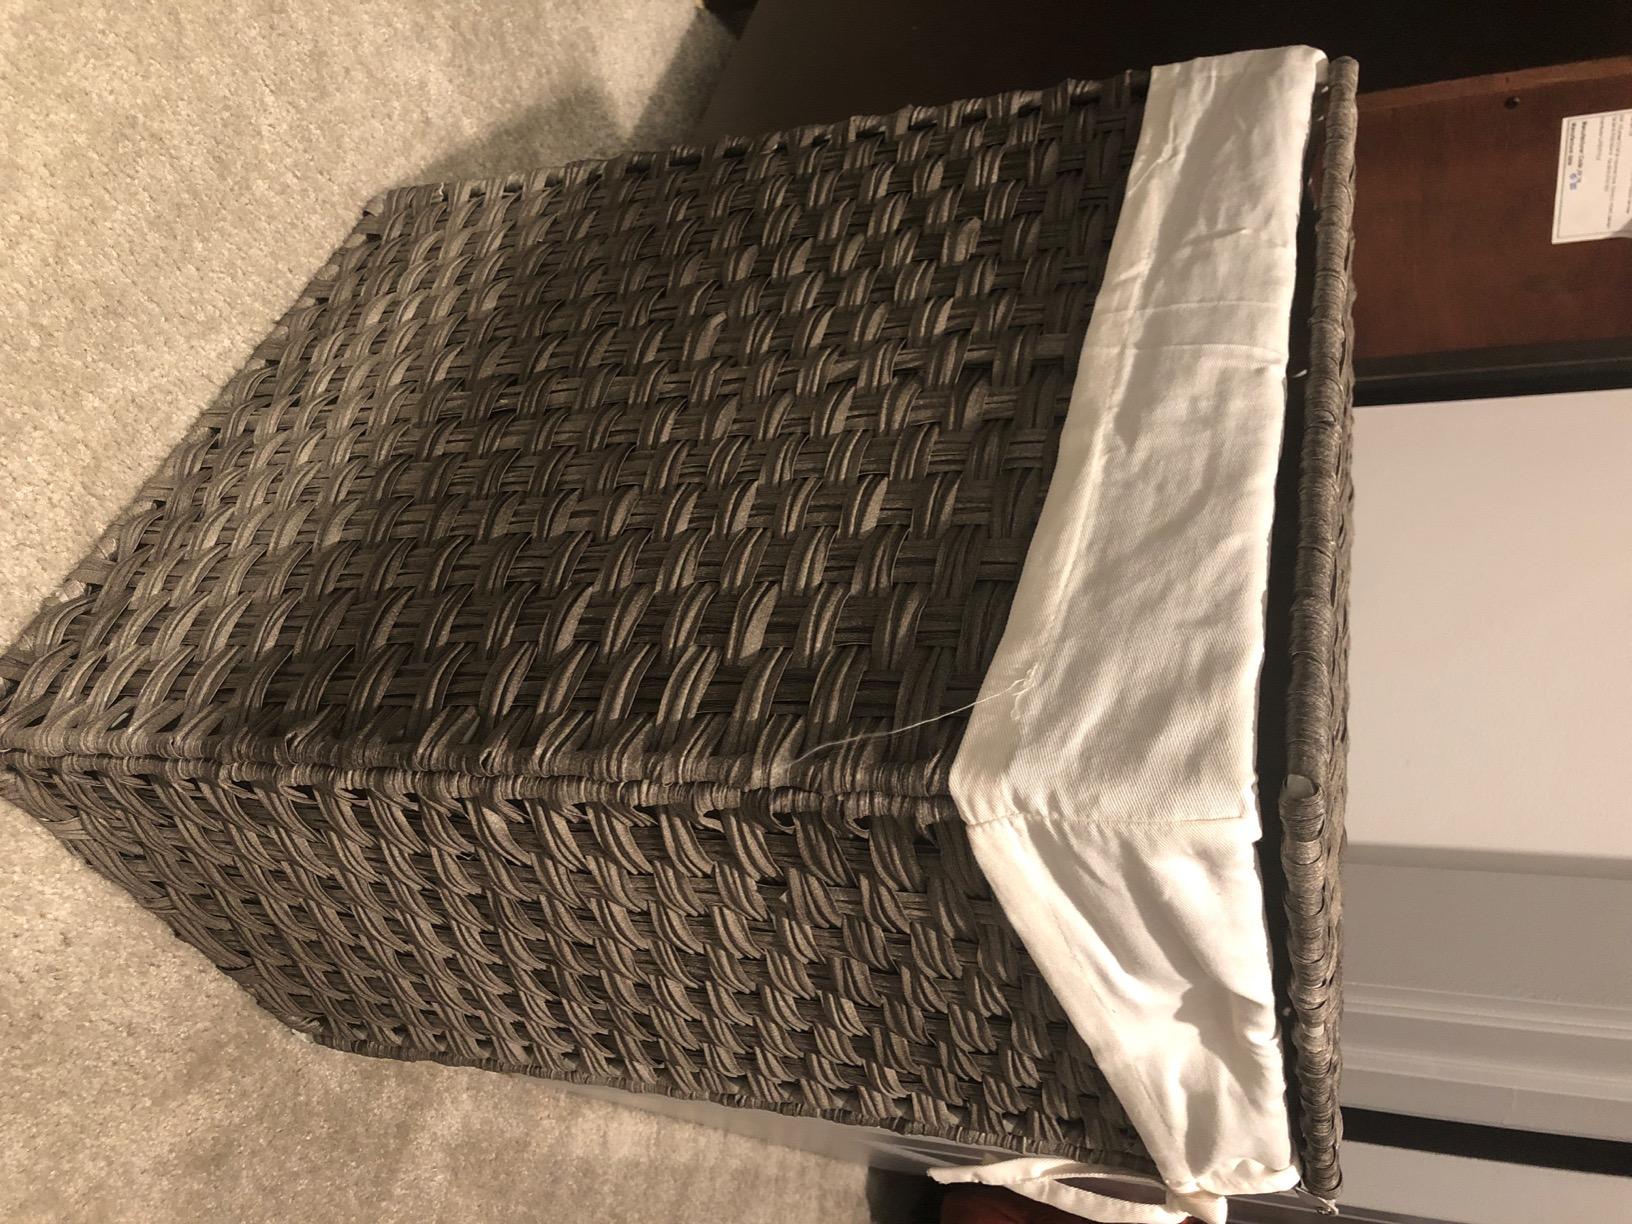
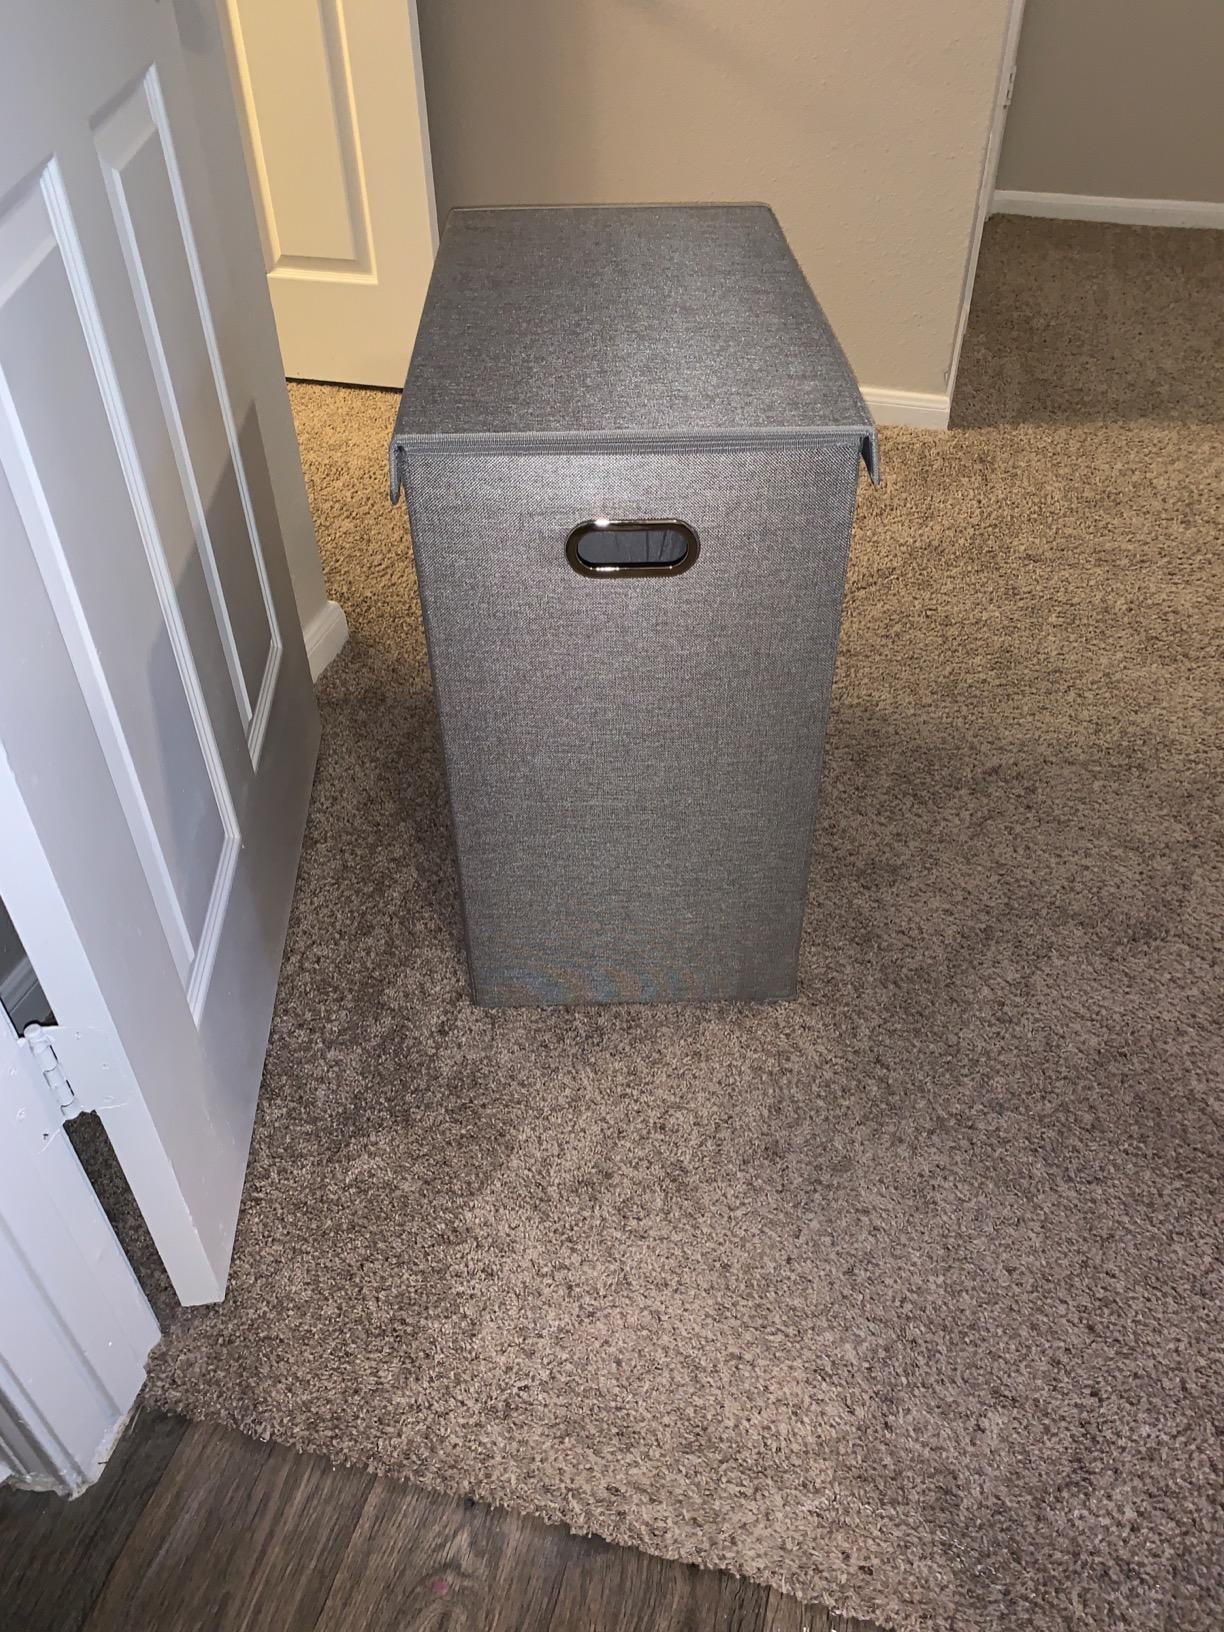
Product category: items_hamper
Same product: no